Speakon connector

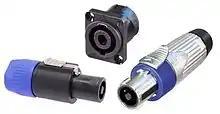
Neutrik Speakon. The connector barrels are overall diameter.

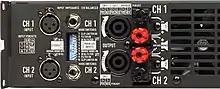
Speakon panel connectors (center) provided on a professional PA power amplifier by QSC with a power output of 2 x 700 Watt (4 Ohm)

The Speakon (stylized speakON) is a trademarked name for an electrical connector, originally manufactured by Neutrik, mostly used in professional audio systems for connecting loudspeakers to amplifiers. Other manufacturers make compatible products, often under the name "speaker twist connector".